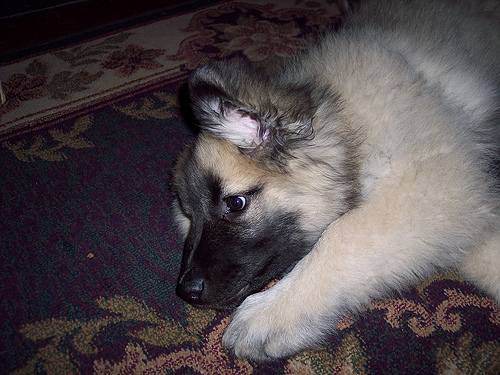
Breed: leonberger